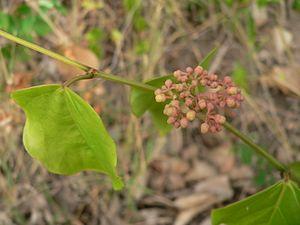
Cissus verticillata, Guadeloupe
Cissus verticillata, appelée liane molle ou liane a de l'eau aux Antilles françaises ou liane brûlante aux Saintes, est une liane de la famille des Vitaceae, à tiges assez succulentes, originaire des Antilles, du Mexique, d'Amérique centrale et du nord de l'Amérique du Sud.